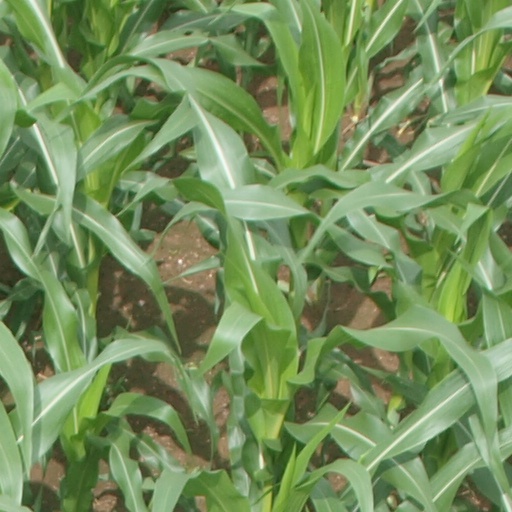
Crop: maize; corn